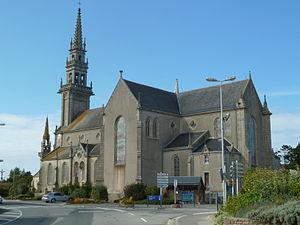
Kerlouan [kɛʁluɑ̃] est une commune du département du Finistère, dans la région Bretagne, en France.
La liste des églises du Finistère recense de la manière la plus complète possible les églises, cathédrales et basiliques situées dans le département français du Finistère.